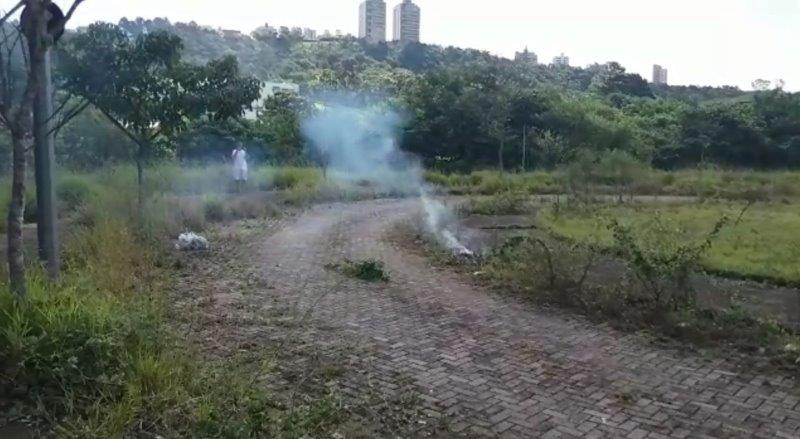
Fire: no
Smoke: yes